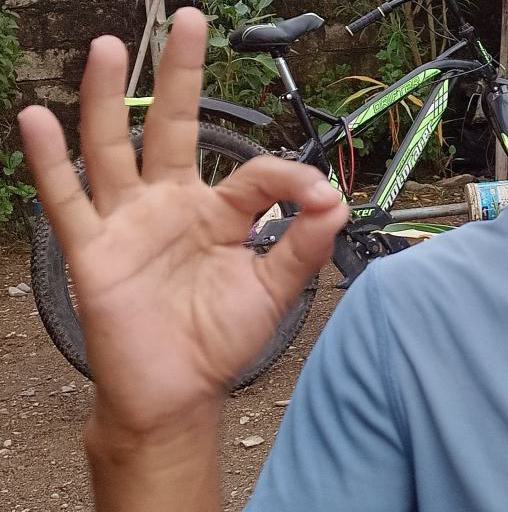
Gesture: ok